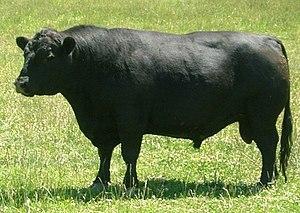
L'australian lowline est une race bovine australienne.